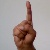
The image shows a hand gesture representing the letter 'D' in Indian Sign Language.